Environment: real
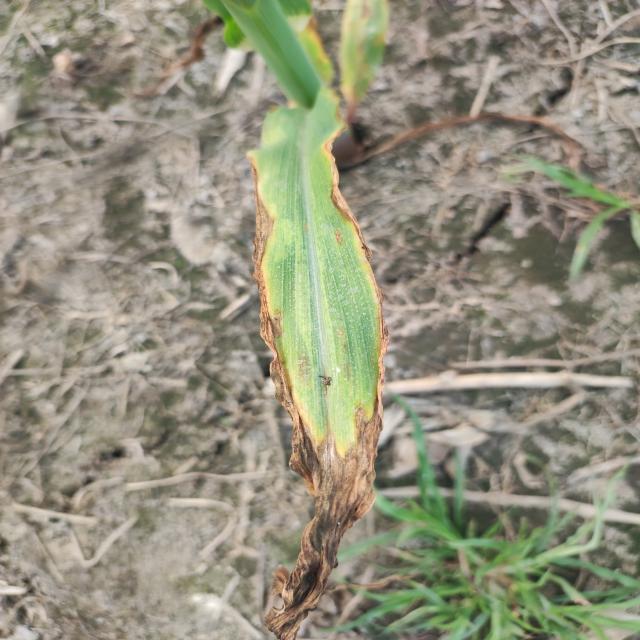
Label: potassium_deficiency